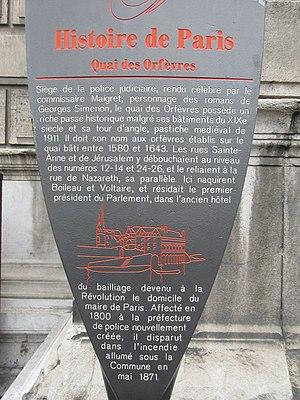
Panneau Histoire de Paris
Les panneaux « Histoire de Paris » sont des panneaux d'information installés dans les rues de Paris devant certains des monuments parisiens.
Le quai des Orfèvres est une voie et un quai, situé le long de la Seine sur l’île de la Cité, dans le 1ᵉʳ arrondissement de Paris.